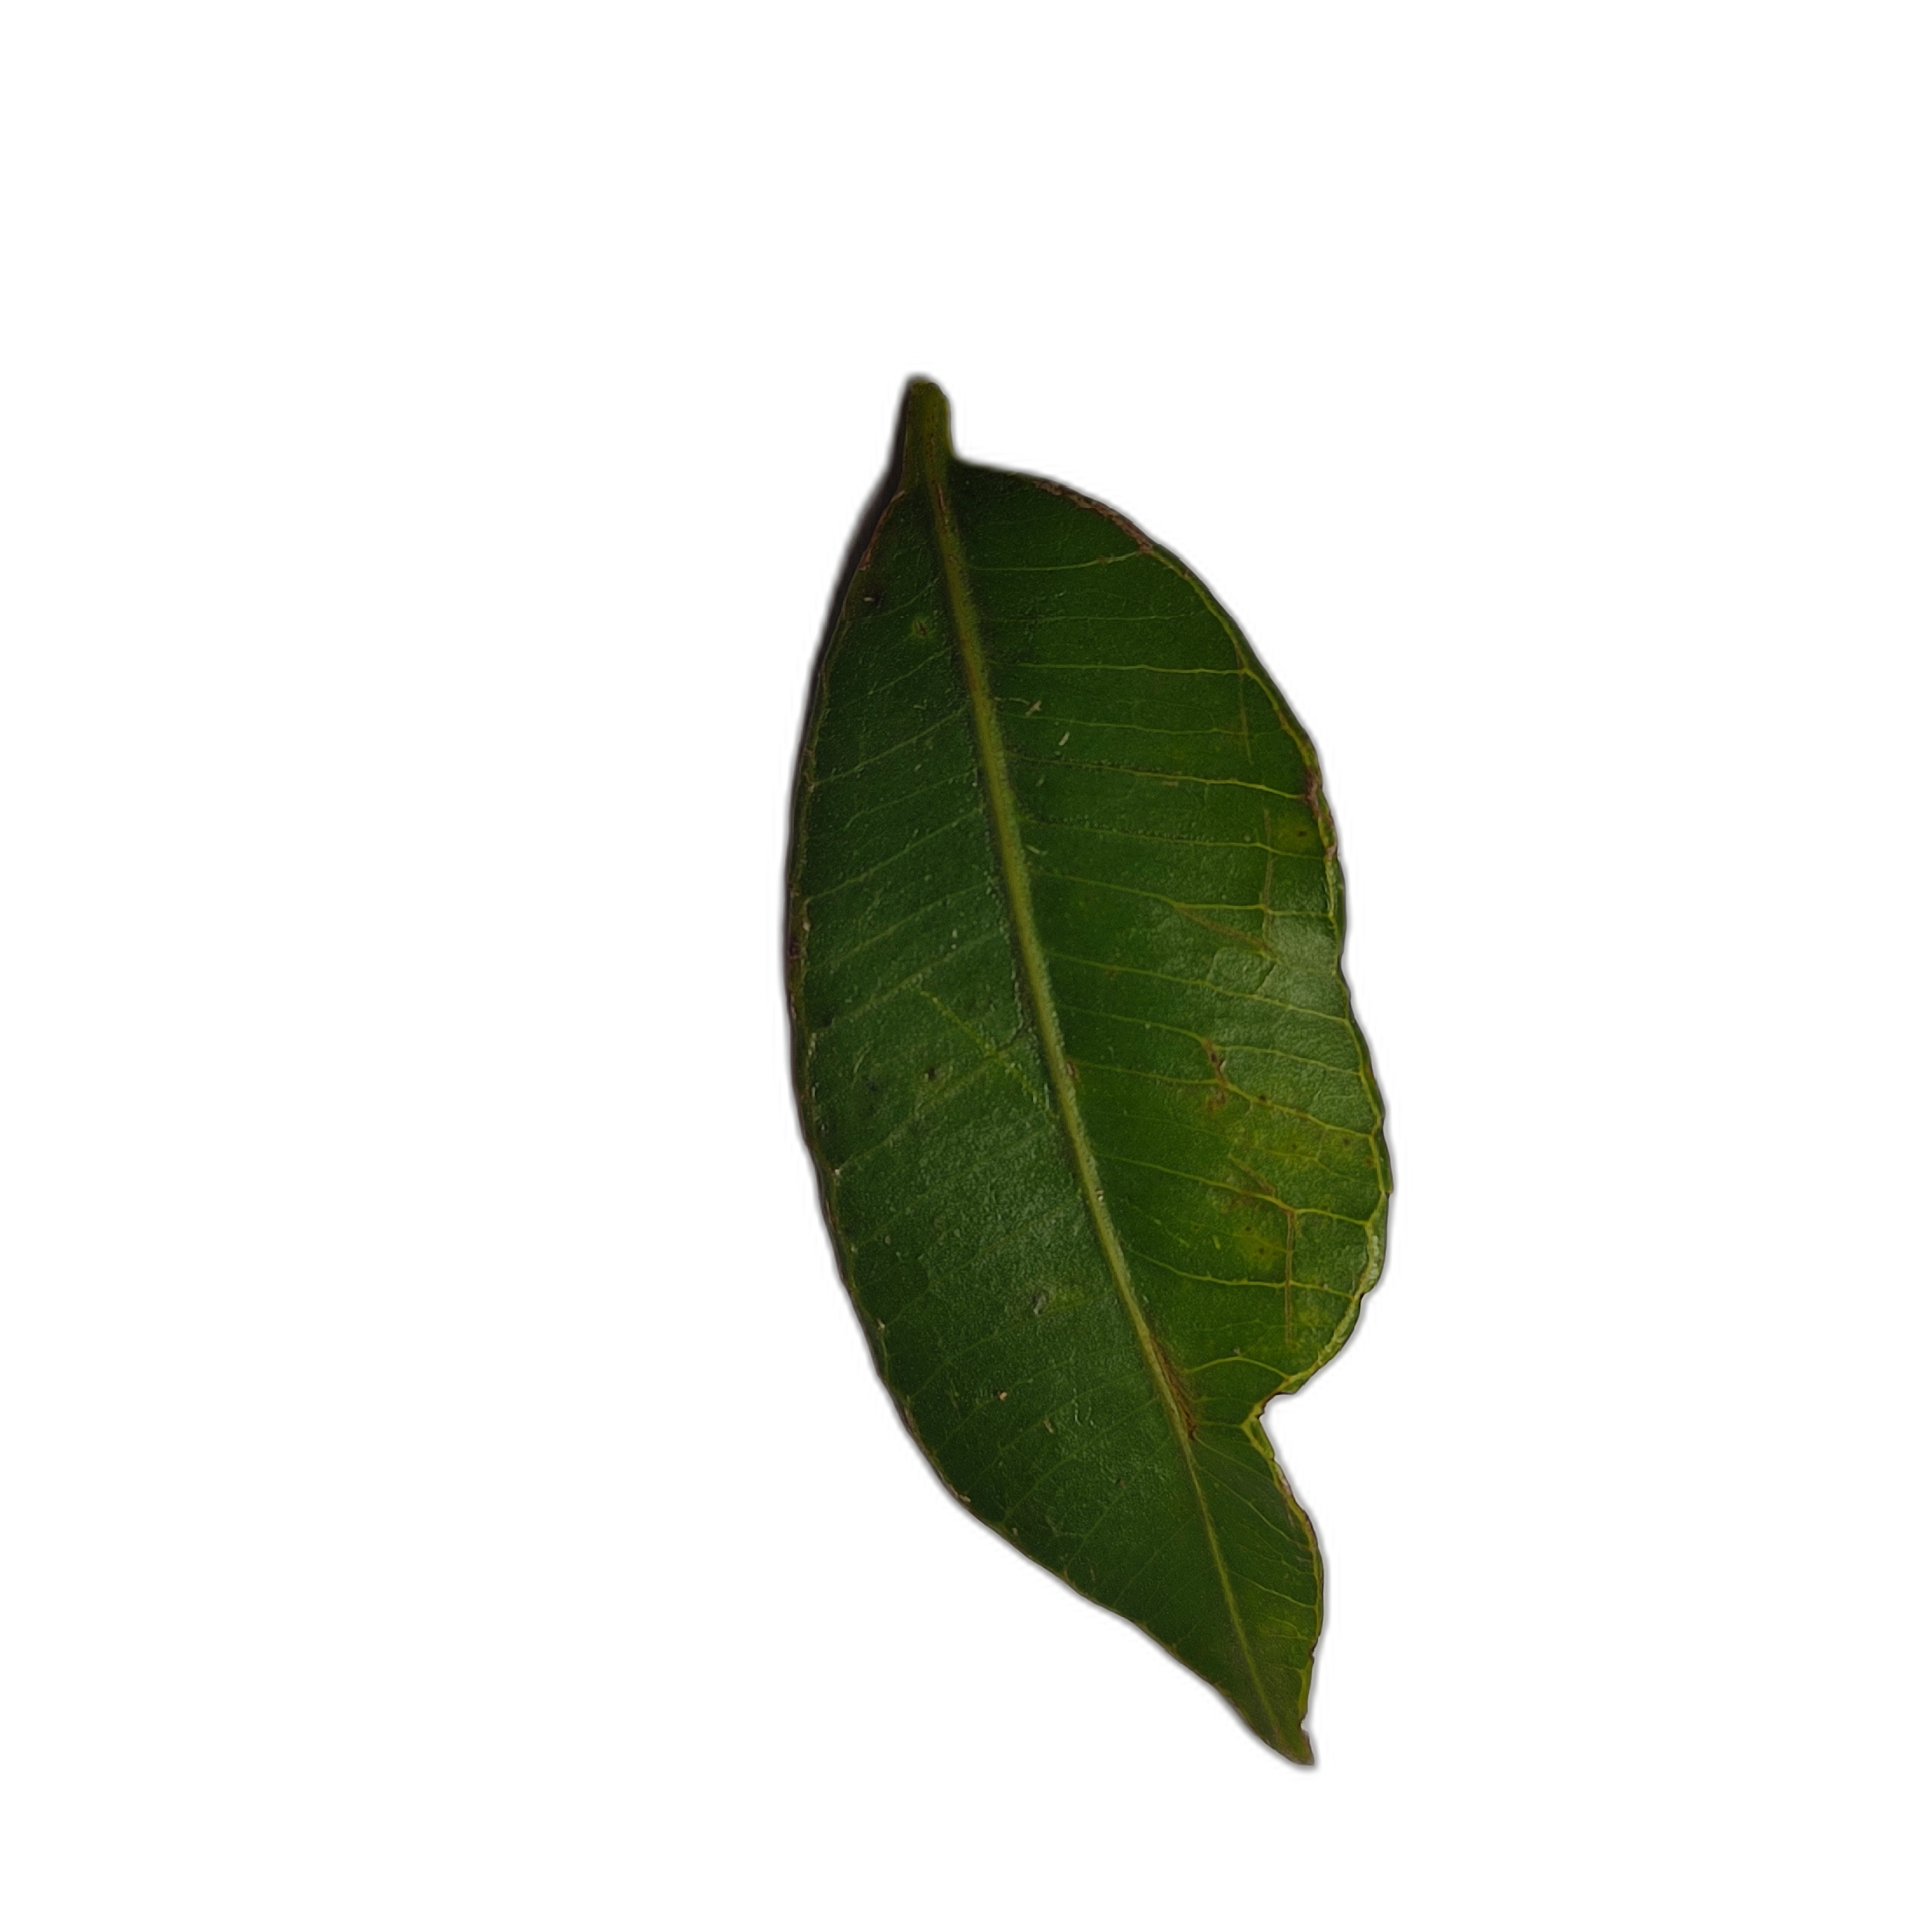
Label: healthy